Socastee Historic District

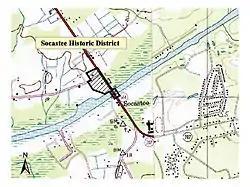
Map: Courtesy of South Carolina Department of Archives and History

The Socastee Historic District, located on the Intracoastal Waterway in Socastee, South Carolina, was added to the National Register of Historic Places in 2002.